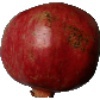
Label: Pomegranate 1